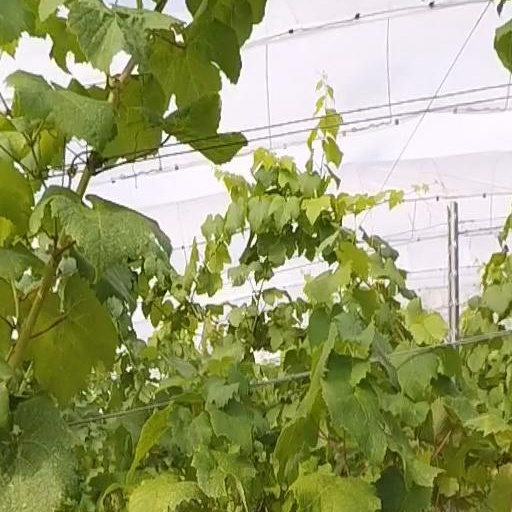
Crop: grape